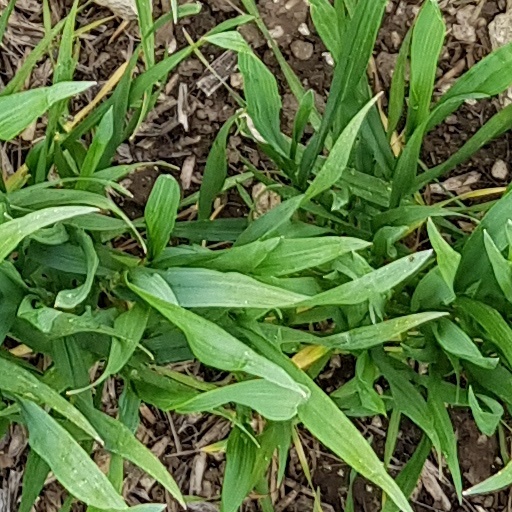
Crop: wheat